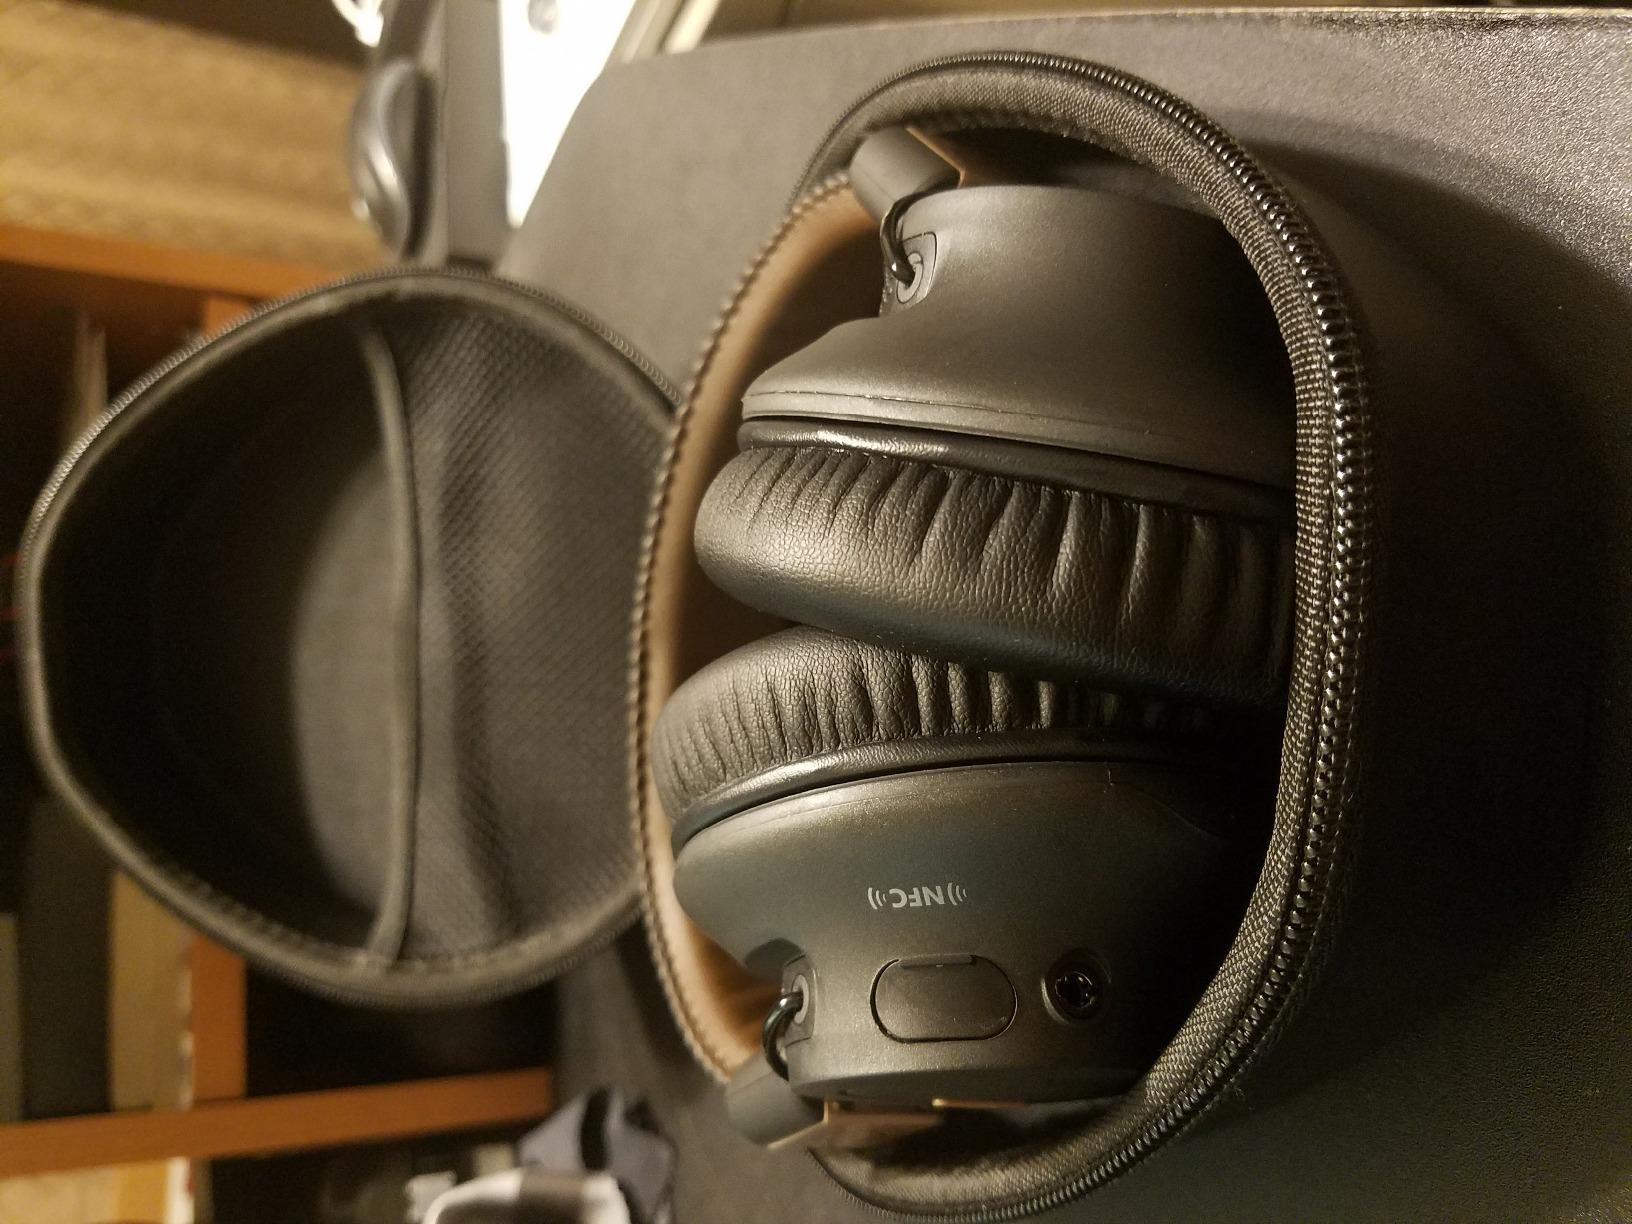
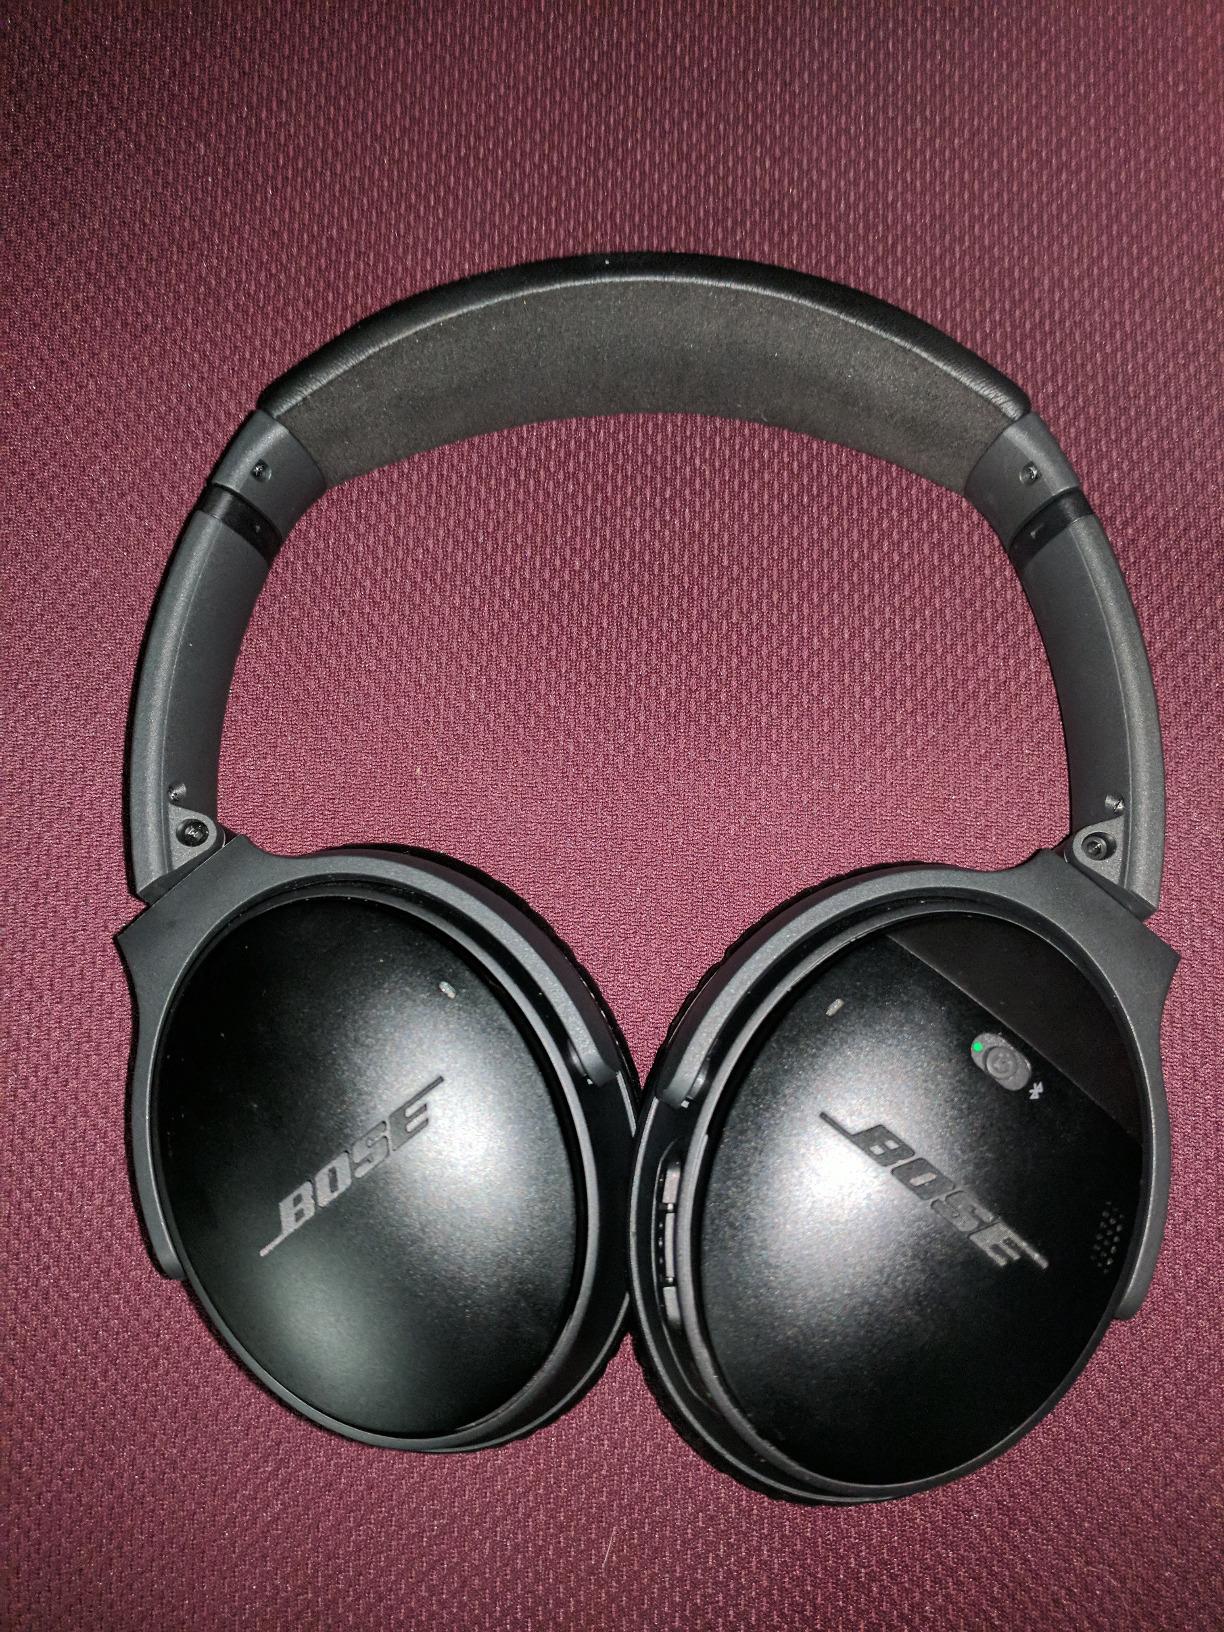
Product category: headphones
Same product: no